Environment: real
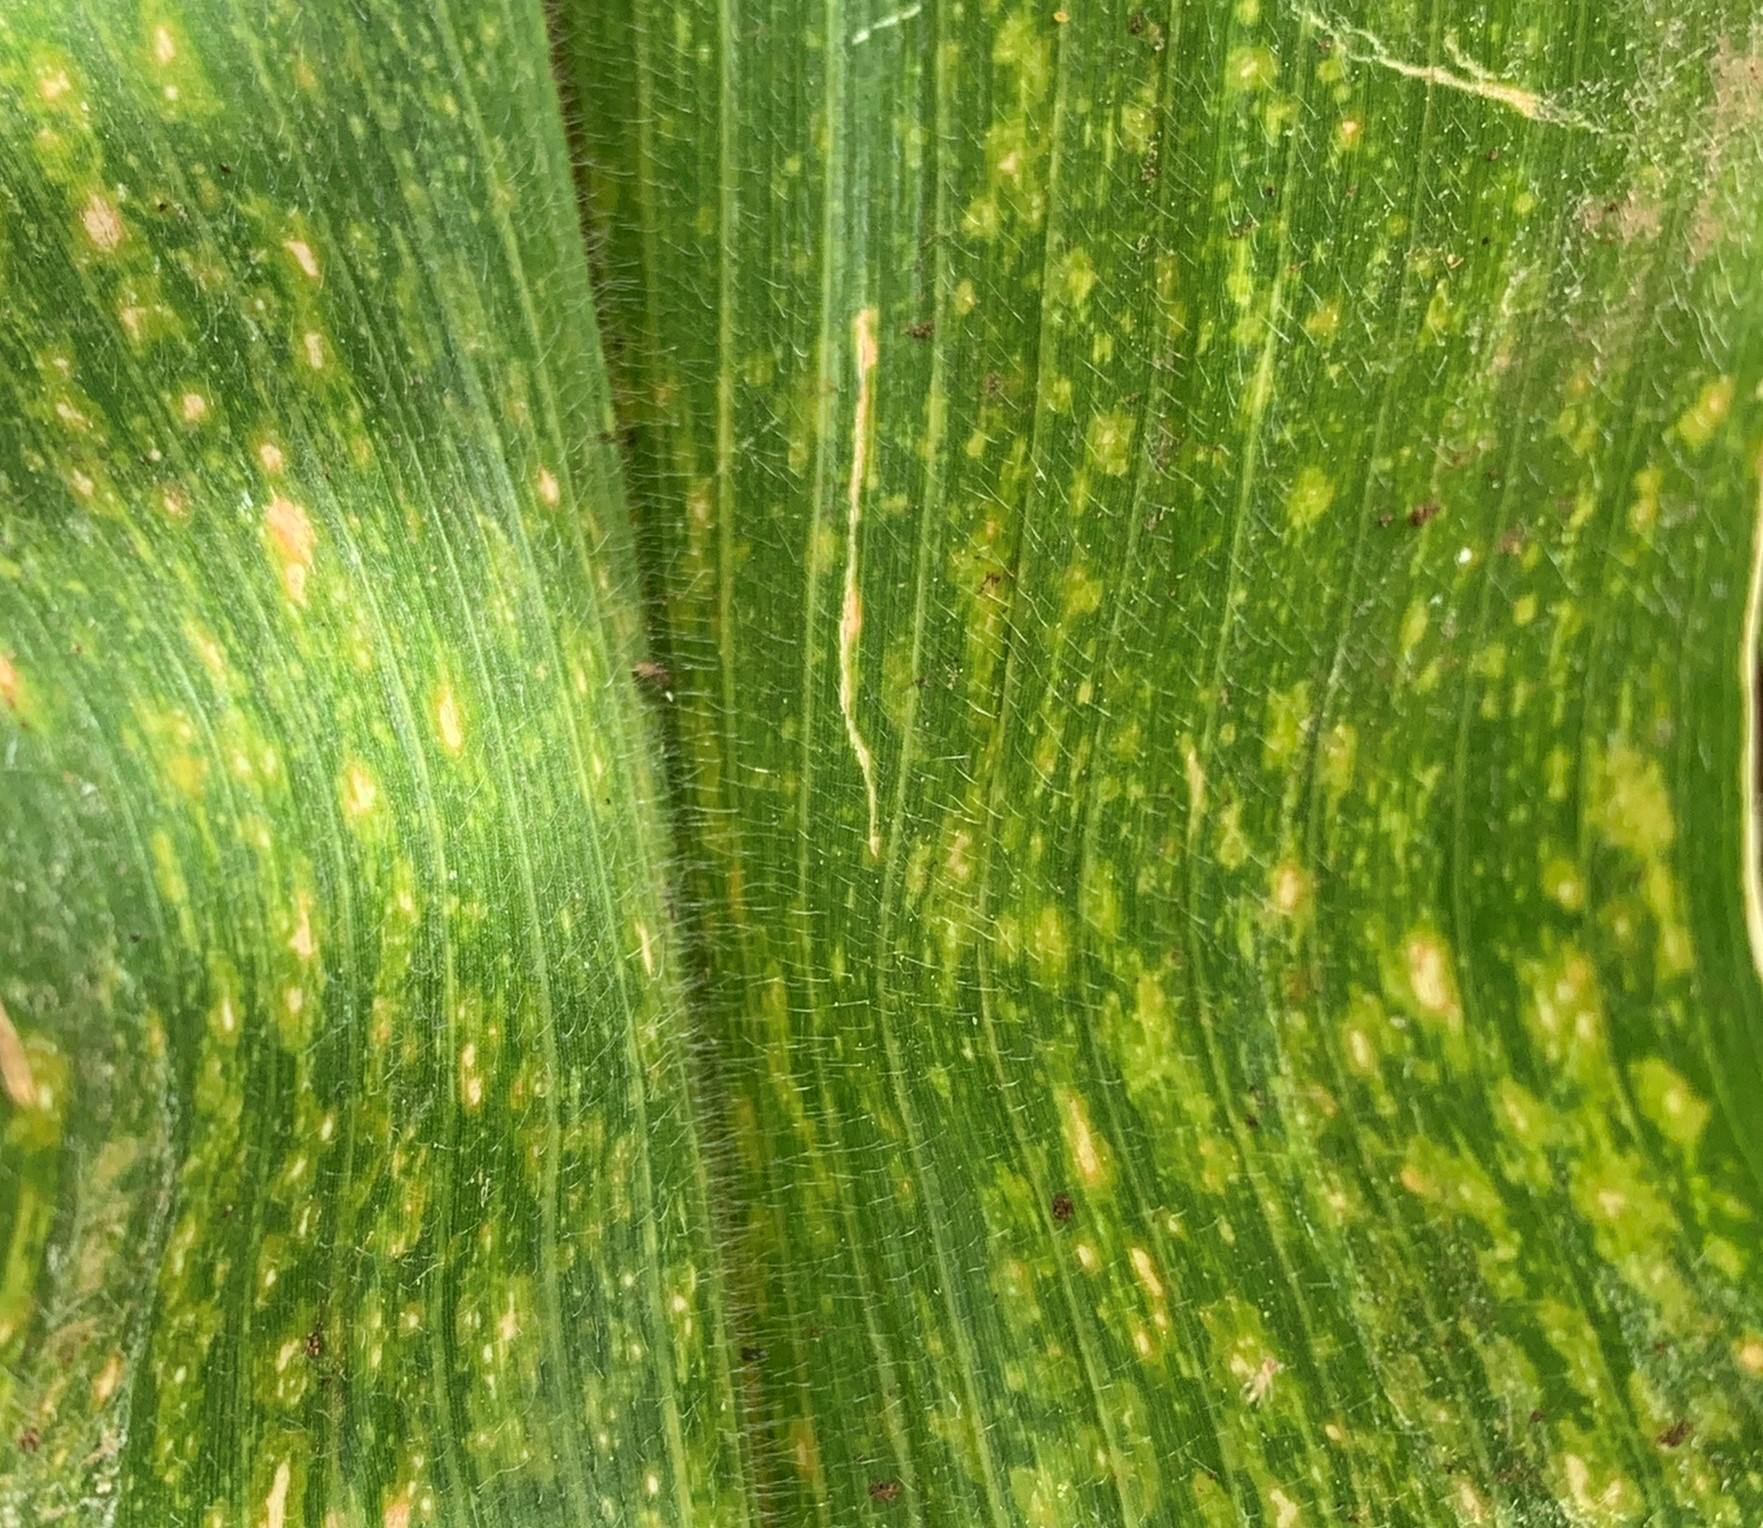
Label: lethal_necrosis